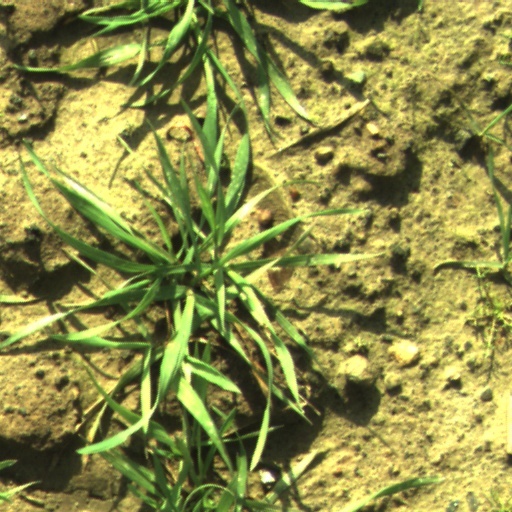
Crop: wheat